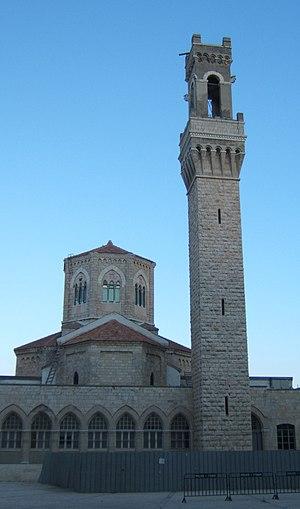
La rue Haneviim est une des principales rues de Jérusalem.